Igor Vernik

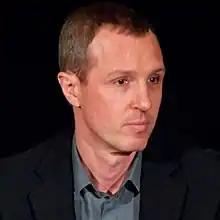
Vernik at a film launch in February 2012

Igor Emilievich Vernik (born October 11, 1963) is a Soviet and Russian film and theater actor, producer, television and radio host.